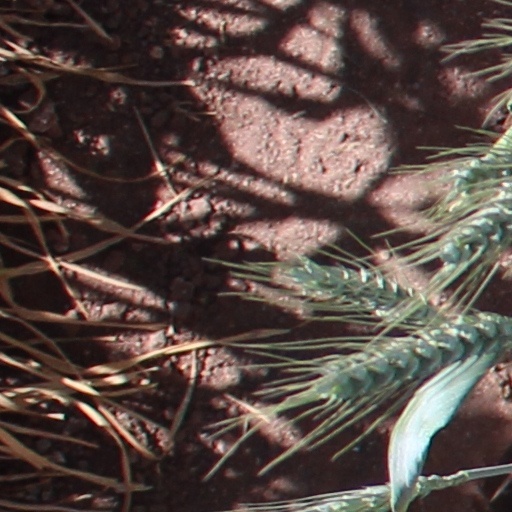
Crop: wheat